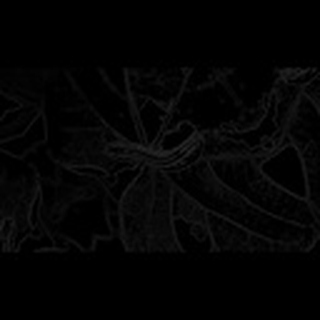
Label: cotton_army_worm